CIK Telecom

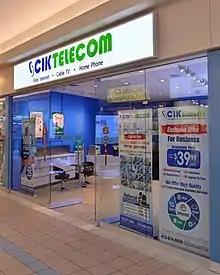
CIK Corporate Store

CIK Telecom is a Canadian telecommunications company based in Toronto, Ontario. CIK Telecom's services are notably geared towards Chinese Canadians and Asian Canadians, but are not limited to them; it offers its services in English, French, and Mandarin.